JNJ-7925476

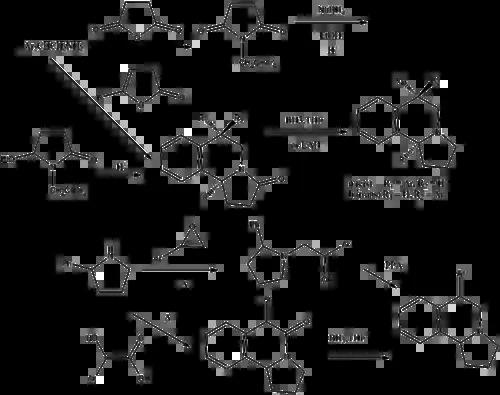
Pyrroloisoquinoline Synthesis

It is possible to epimerize the product to the desired RS/SR diastereomers, but the equilibrium is only 50/50.